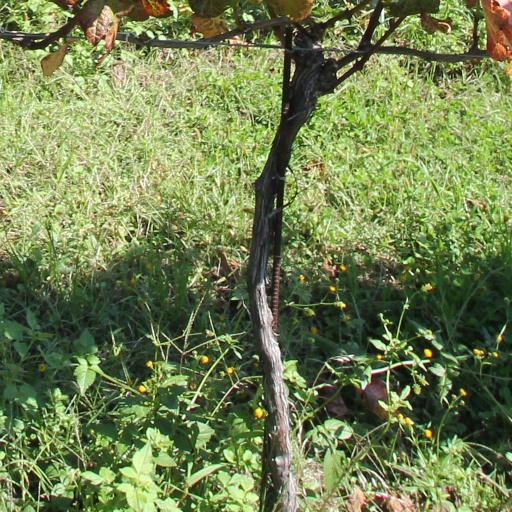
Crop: grape